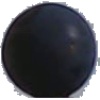
Label: blue_grape